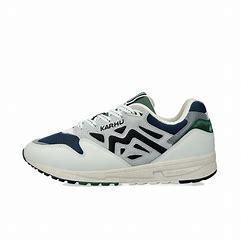
Brand: Karhu
Model: 100